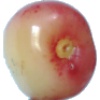
Label: Cherry Rainier 1